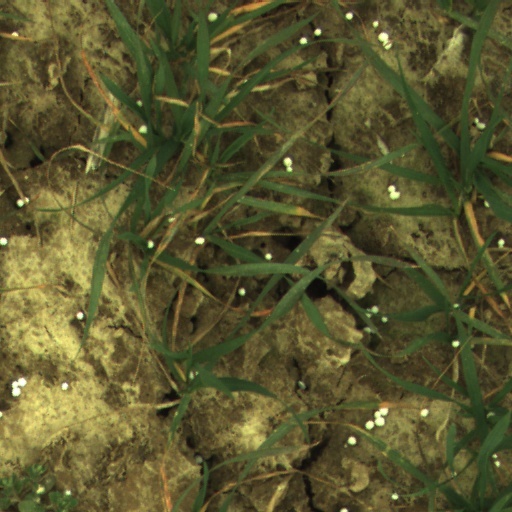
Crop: wheat